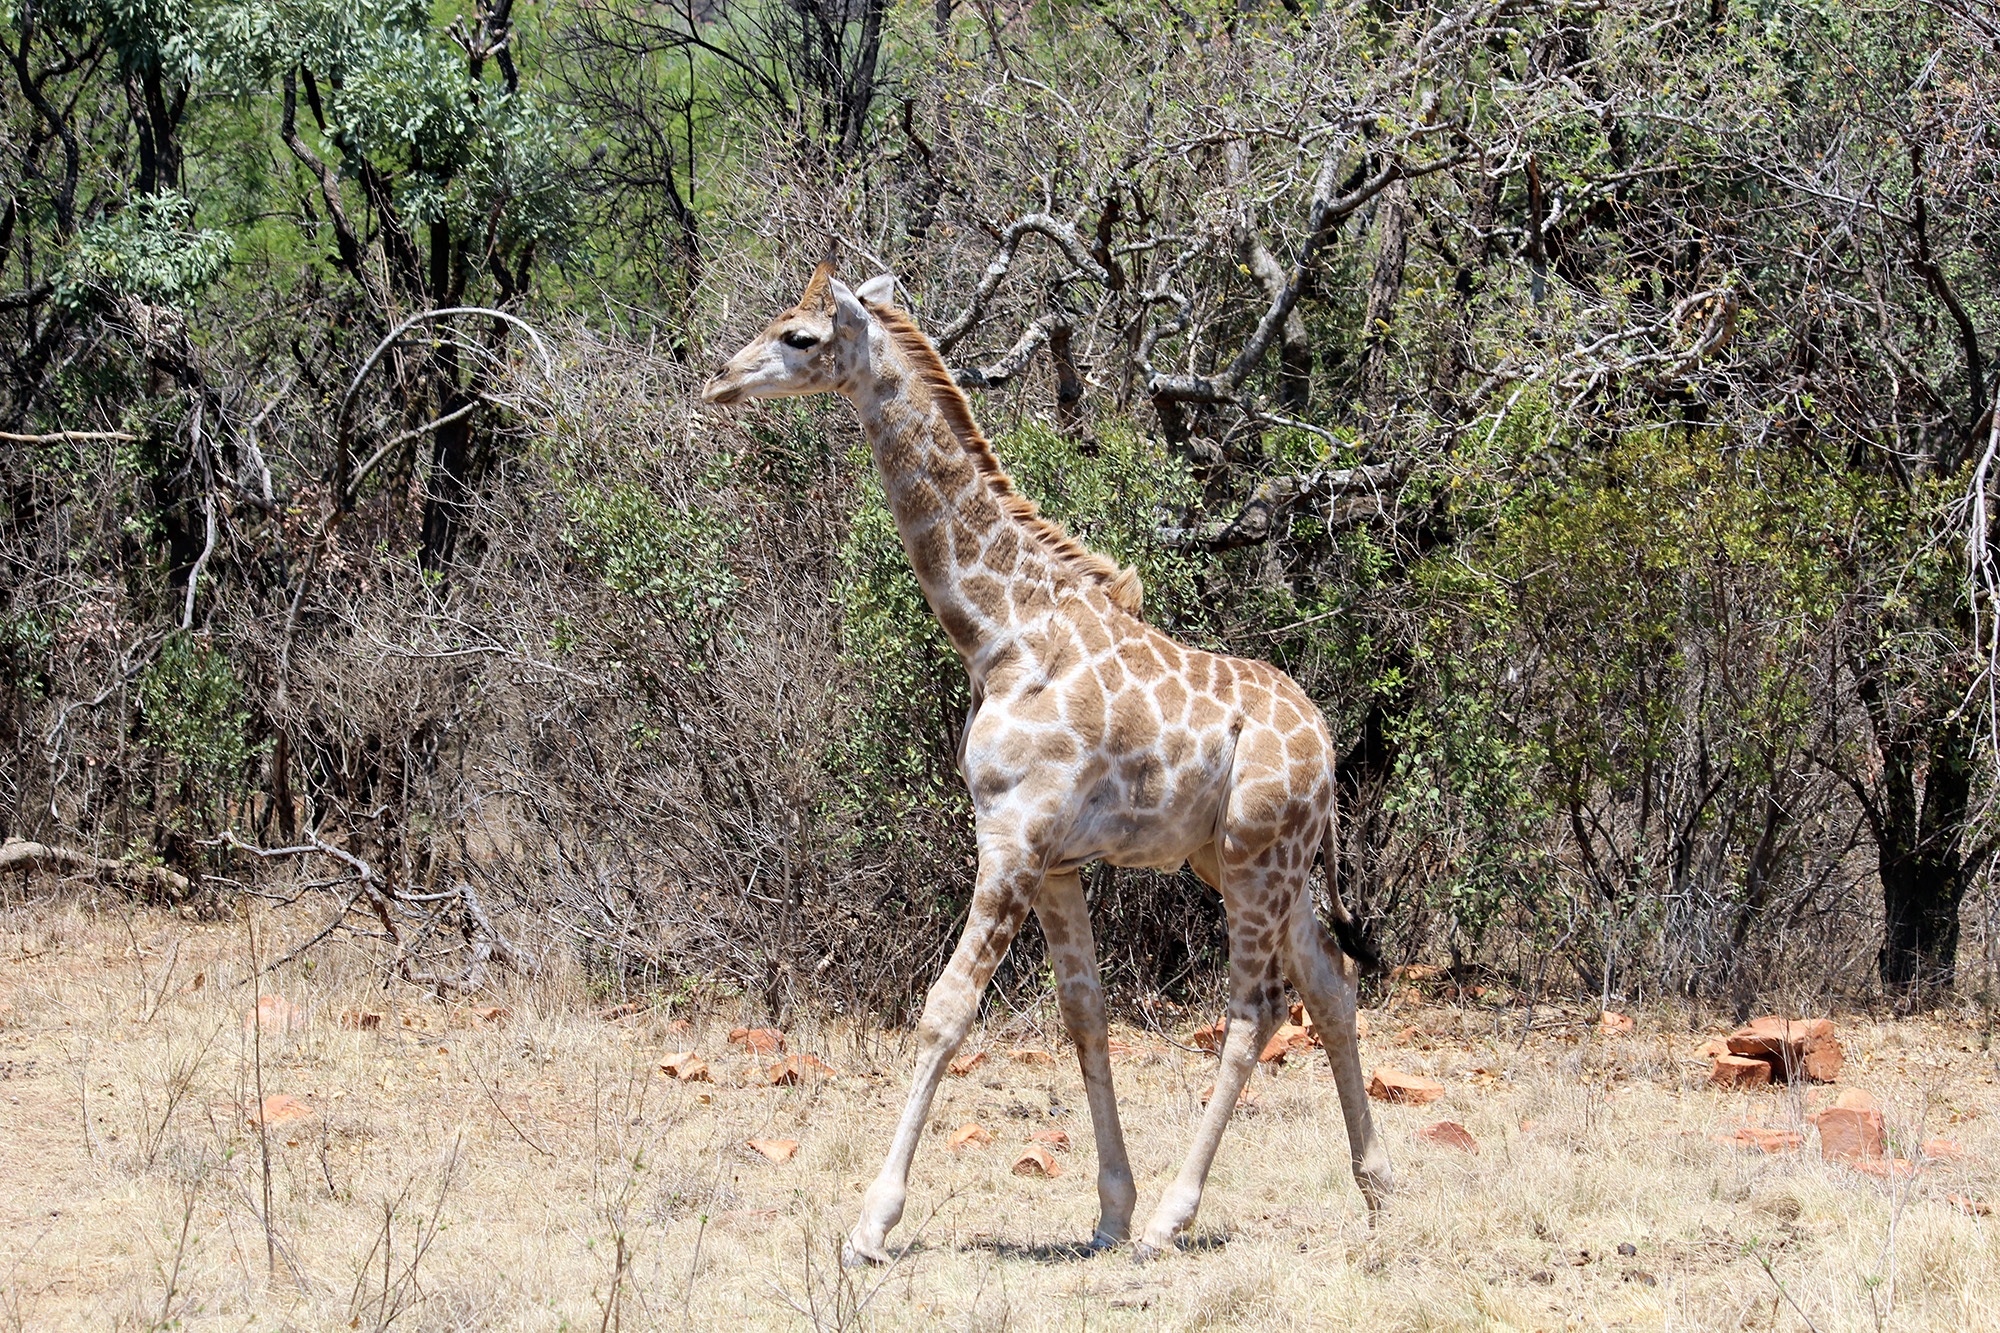
nature, wilderness, adventure, animal, dry, wildlife, wild, bush, zoo, young, green, brown, mammal, baby, fauna, savanna, fawn, outdoors, giraffe, big, large, antlers, safari, buck, giraffidae